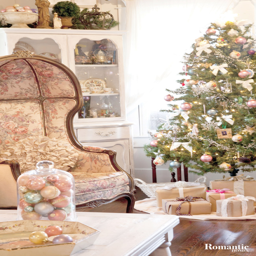
this natural tree was cut from a local forest and serves as the family tree .